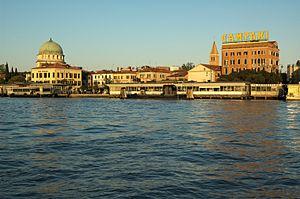
Le Lido de Venise est un fin cordon littoral qui s’étire sur une douzaine de kilomètres entre la lagune de Venise et la mer Adriatique dans la région de Vénétie en Italie du nord.